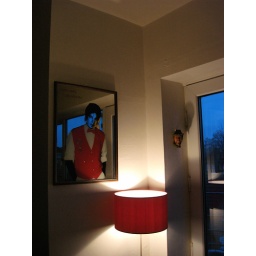
Corner in lounge by night, with Michael Jackson mirror and red Habitat lamp.